Diego López Garrido

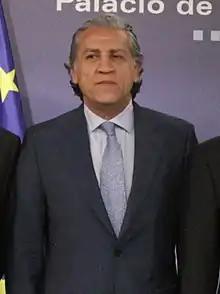
López Garrido in 2011

Diego López Garrido (born 8 September 1947) is a Spanish politician, university professor and Secretary of State for the European Union in the Spanish Ministry of Foreign Affairs and Cooperation, as well as a former minister of the Spanish government. He's currently Vice-president and Director at Fundación Alternativas.